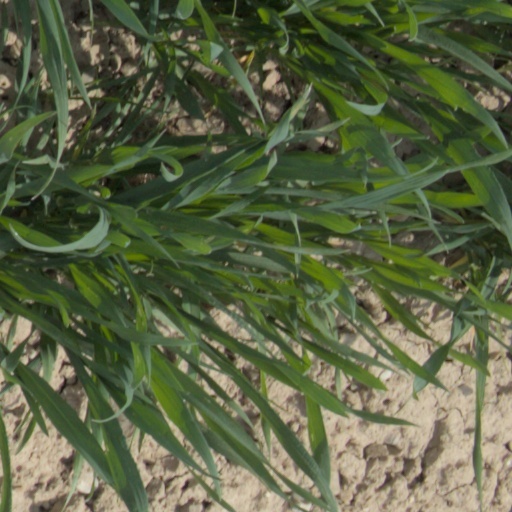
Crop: wheat